Media Research Center

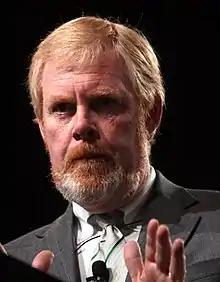
L. Brent Bozell III founded the Media Research Center in 1987.

Bozell and a group of other American conservatives founded MRC on October 1, 1987. Their initial budget was at US$339,000. Prior to founding the MRC, Bozell was the chairman of the National Conservative Political Action Committee; he resigned from that position a month before establishing MRC. A wealthy donor whose name has been kept anonymous helped set up the MRC. The MRC has received financial support from several foundations, including the Bradley, Scaife, Olin, Castle Rock, Carthage and JM foundations. It also receives funding from ExxonMobil. The organization rejects the scientific consensus on climate change and criticizes media coverage that reflects the scientific consensus. The MRC received over $10 million from Robert Mercer, its largest single donor.